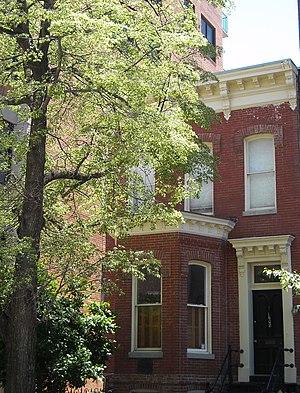
Charlotte Louise Bridges Forten Grimké est une auteure, poète et éducatrice abolitionniste afro-américaine. Née dans une famille abolitionniste de Philadelphie, elle enseigne à des esclaves affranchis pendant la Guerre de Sécession en Caroline du Sud. Plus tard, elle épouse Francis James Grimké, pasteur presbytérien et animateur d'une congrégation importante de Washington. Elle est la nièce des sœurs Grimké, elles-mêmes militantes abolitionnistes, et promeut les droits civils.